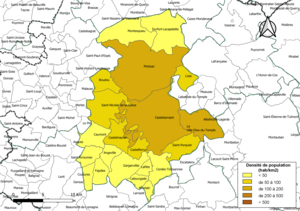
Carte des densités de population (millésimée 2016) des communes de la Communauté de communes Terres des Confluences, département de Tarn-et-Garonne, France. Composition au 1er janvier 2019.
La communauté de communes Terres des Confluences est une intercommunalité française, comptant un peu plus de 40 000 habitants, et qui se situe dans le département de Tarn-et-Garonne, en région Occitanie.